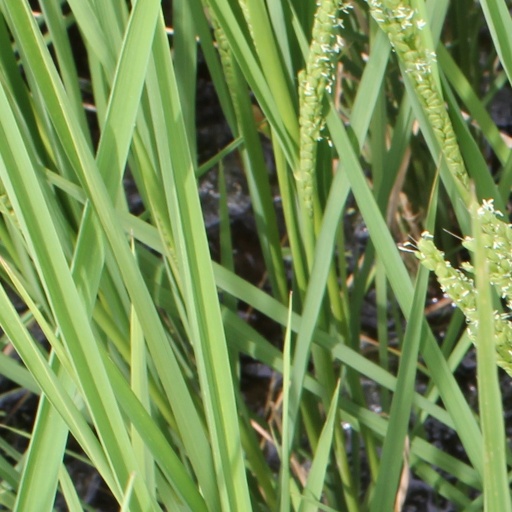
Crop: rice